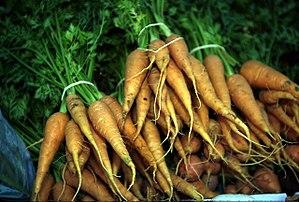
La carotte, Daucus carota subsp. sativus, est une plante bisannuelle de la famille des apiacées, largement cultivée pour sa racine pivotante charnue, comestible, de couleur généralement orangée, consommée comme légume. La carotte représente après la pomme de terre le principal légume-racine cultivé dans le monde. C'est une racine riche en carotène. La carotte est un tubercule d'hypocotyle, c'est-à-dire formé pour partie par l'hypocotyle et pour l'autre partie par la région supérieure de la racine, qui se sont tubérisés.